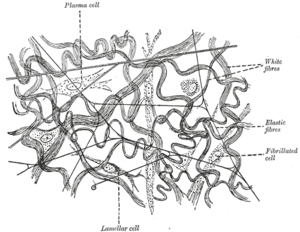
Une fibre élastique est une chaîne de protéines situées dans la matrice extracellulaire de tissus conjonctifs et produites par les fibroblastes, les chondrocytes du cartilage élastique et les cellules du muscle lisse à l'intérieur des artères. Ces fibres peuvent s'étirer jusqu'à un facteur de 1,5, et retrouver leur longueur initiale en état de relaxation. Les protéines suivantes sont des fibres élastiques : l'élastine, l'élaunine et l'oxytalane. Cependant la présence seule de ces protéines ne suffit pas à créer des fibres élastique. Cela nécessite également une protéine de structure : la fibrilline. ces fibres contiennent également de la MAGP.